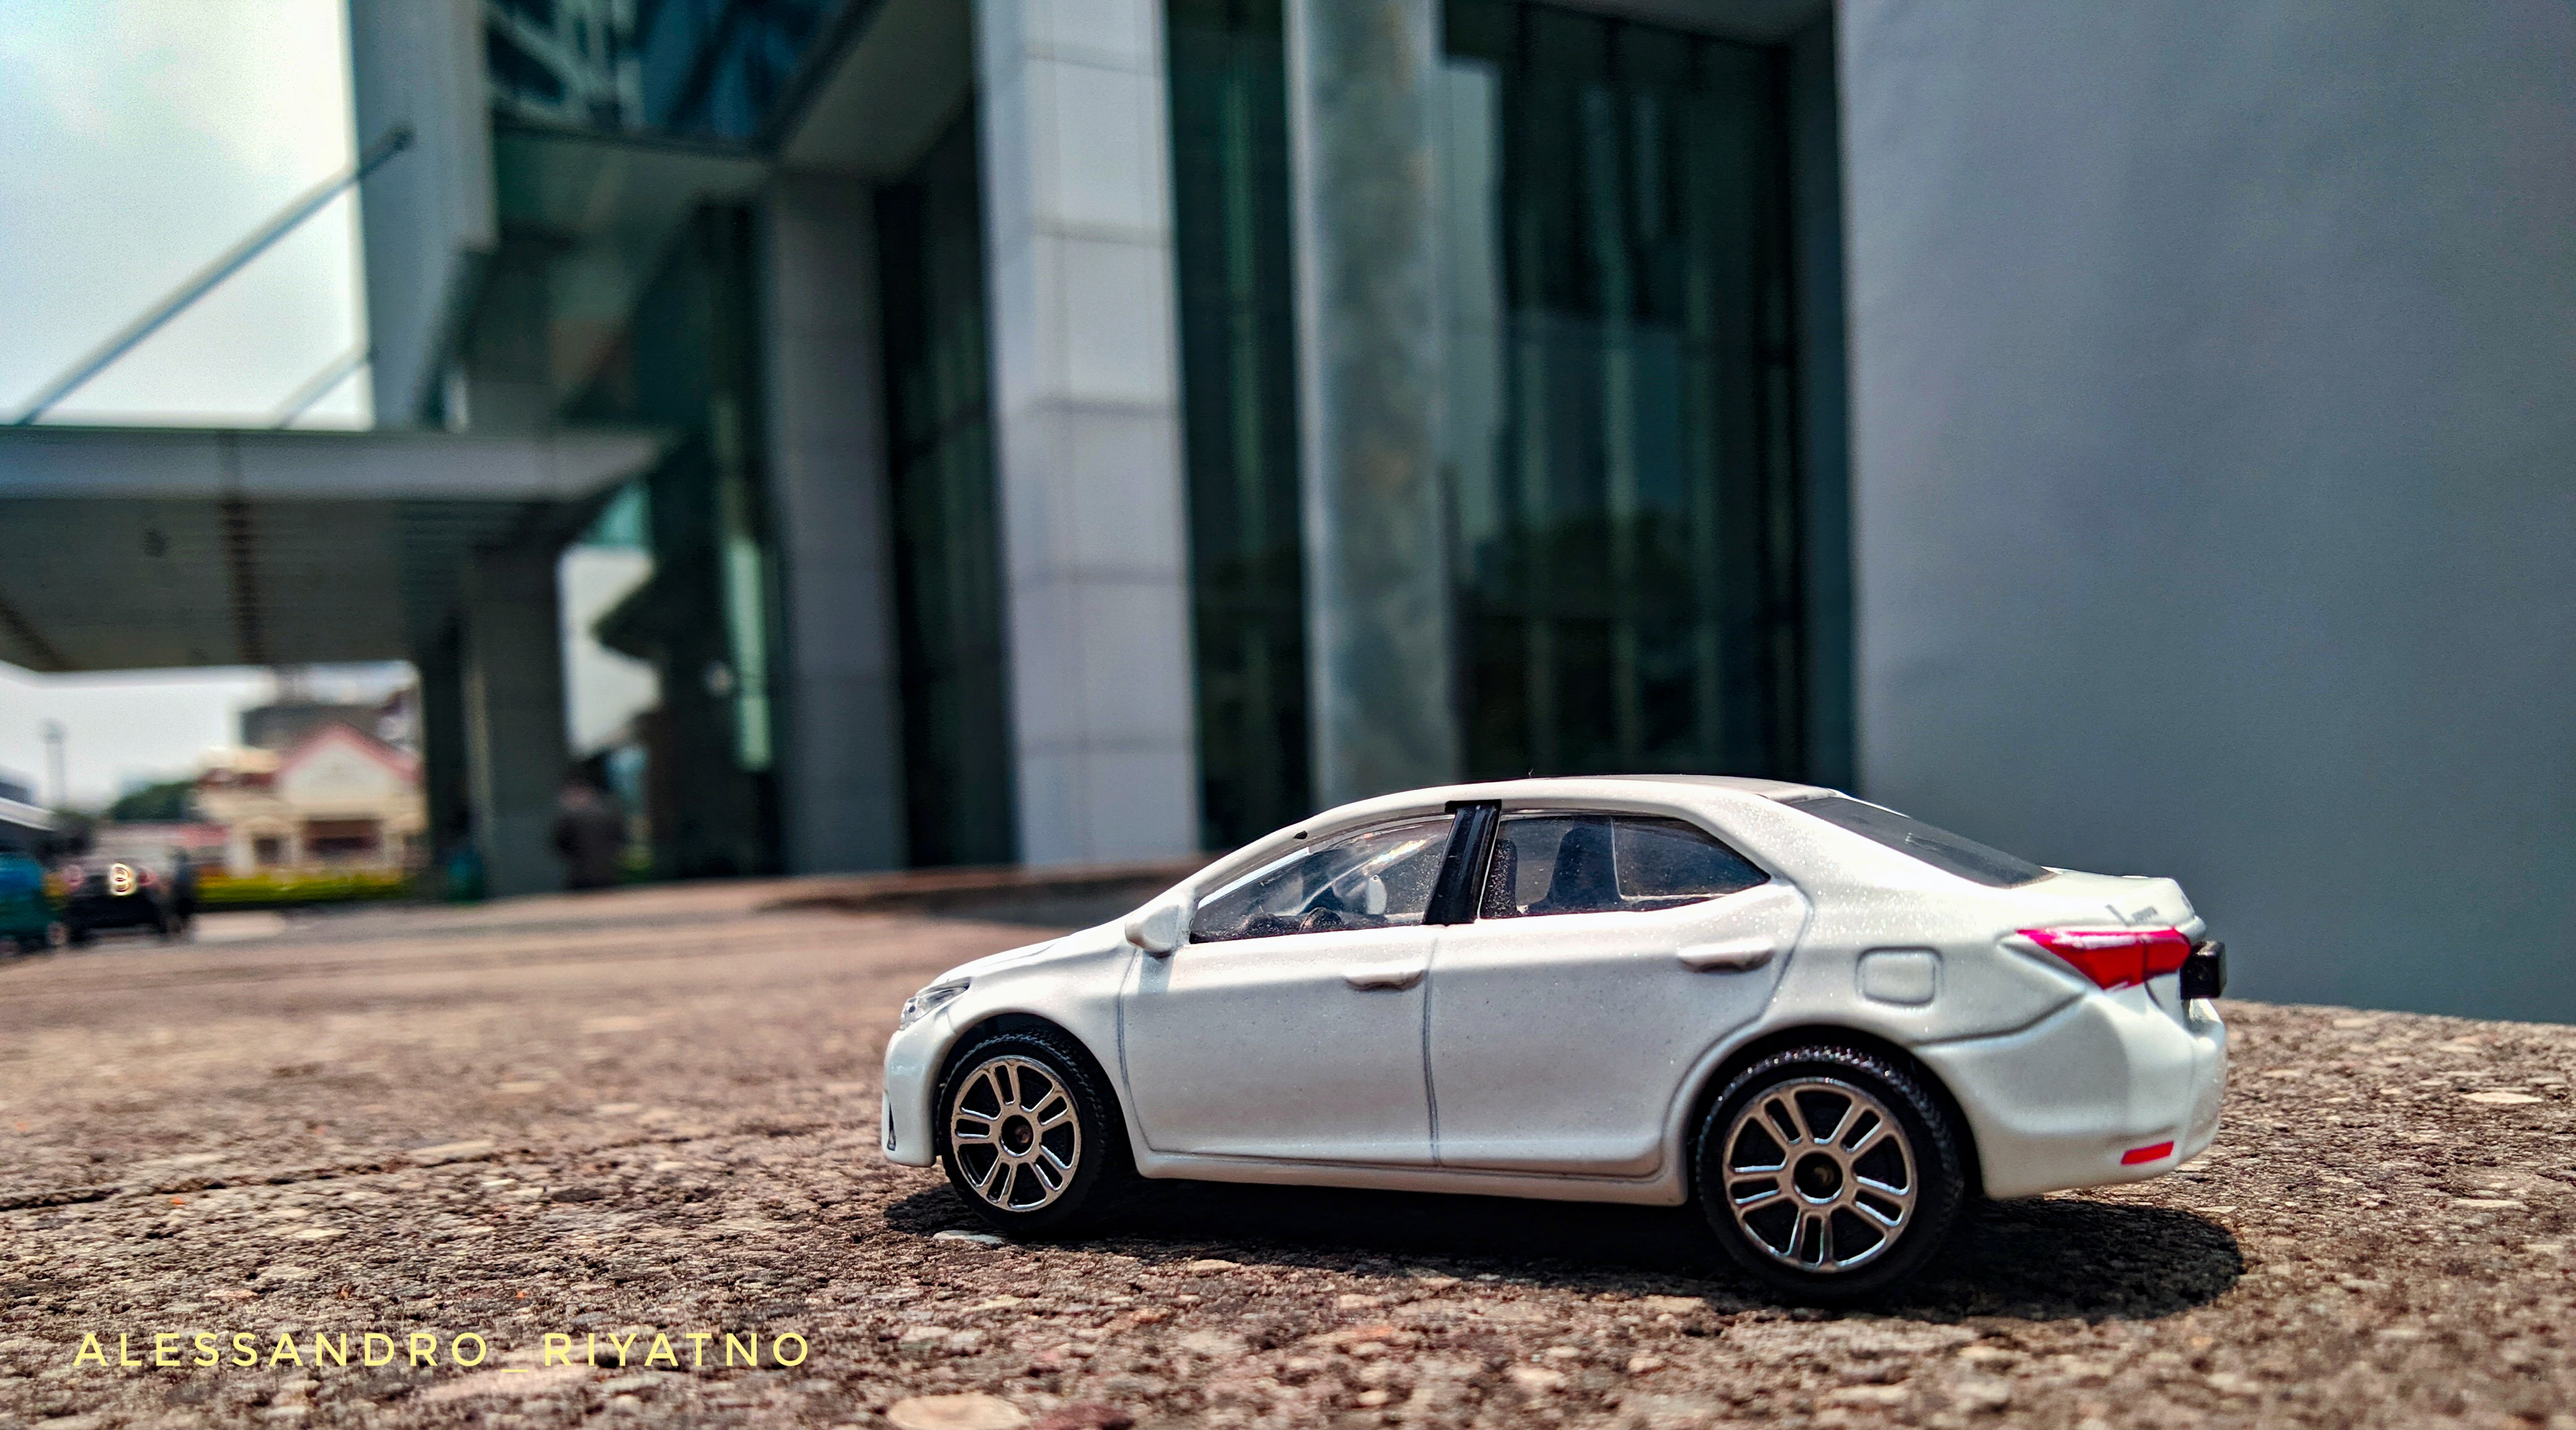
car, land vehicle, vehicle, mid size car, alloy wheel, automotive design, sedan, compact car, automotive wheel system, wheel, subcompact car, family car, hatchback, rim